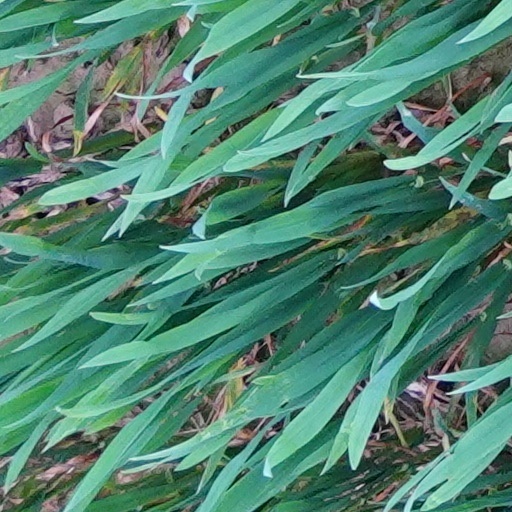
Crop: wheat